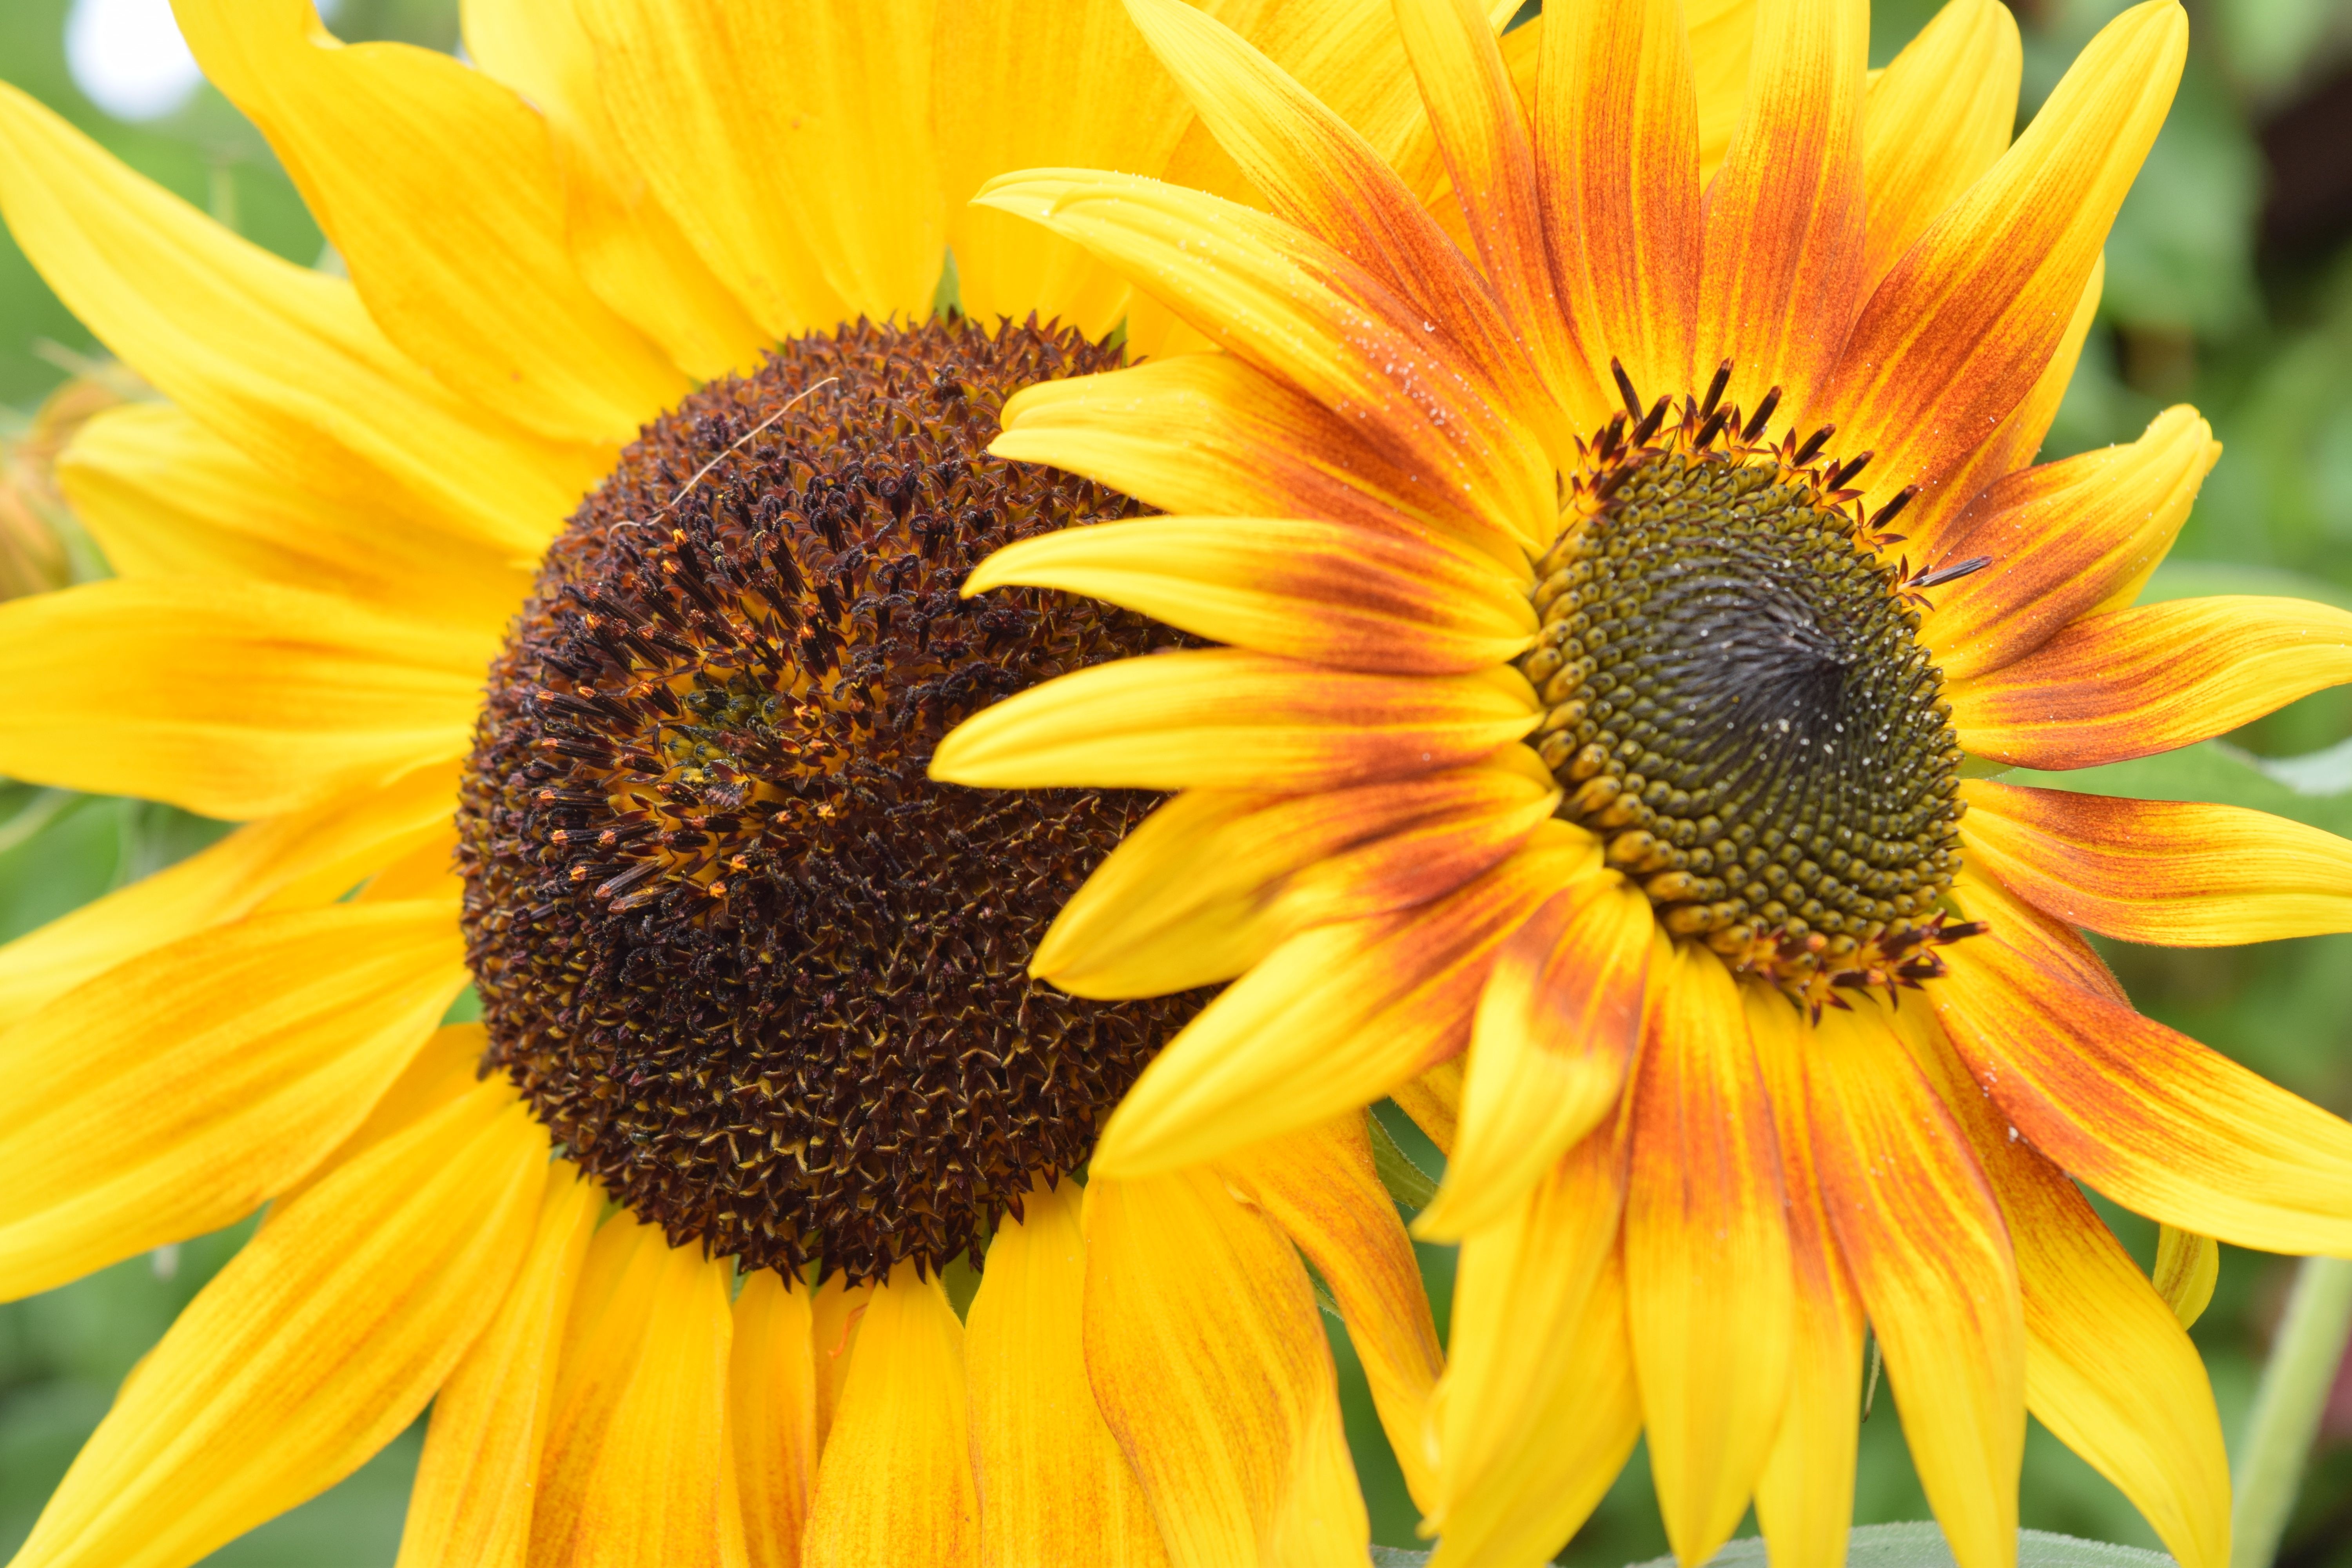
plant, flower, petal, summer, yellow, flora, sunflower, flowers, vegetarian food, macro photography, flowering plant, daisy family, sunflower seed, annual plant, land plant